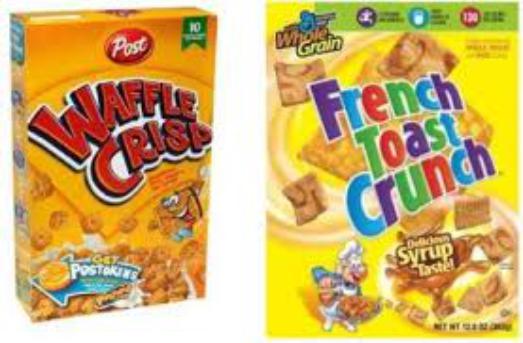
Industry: Food